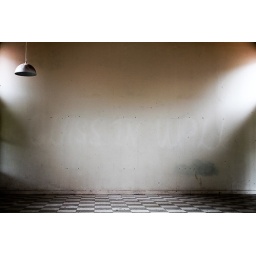
glass in wall